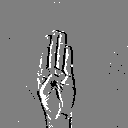
ASL letter: b